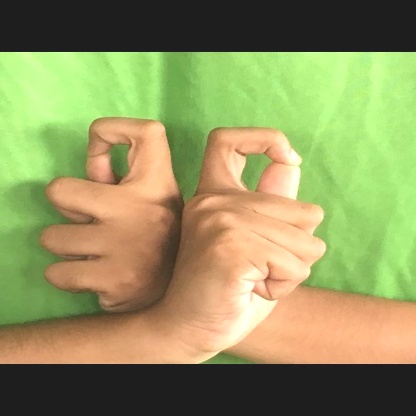
Mudra: Berunda